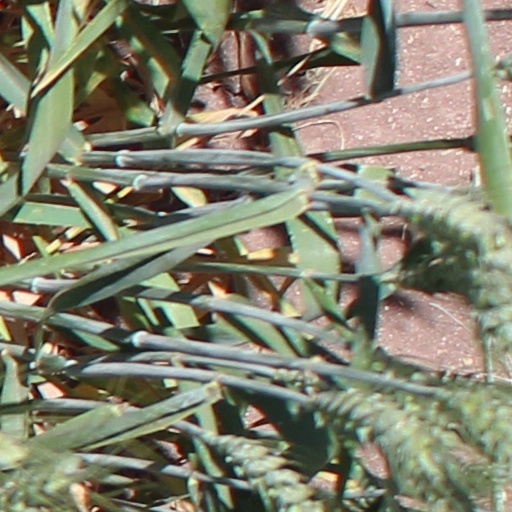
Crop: wheat